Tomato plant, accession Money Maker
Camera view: bottom (45 deg); turntable rotation: 270 degrees
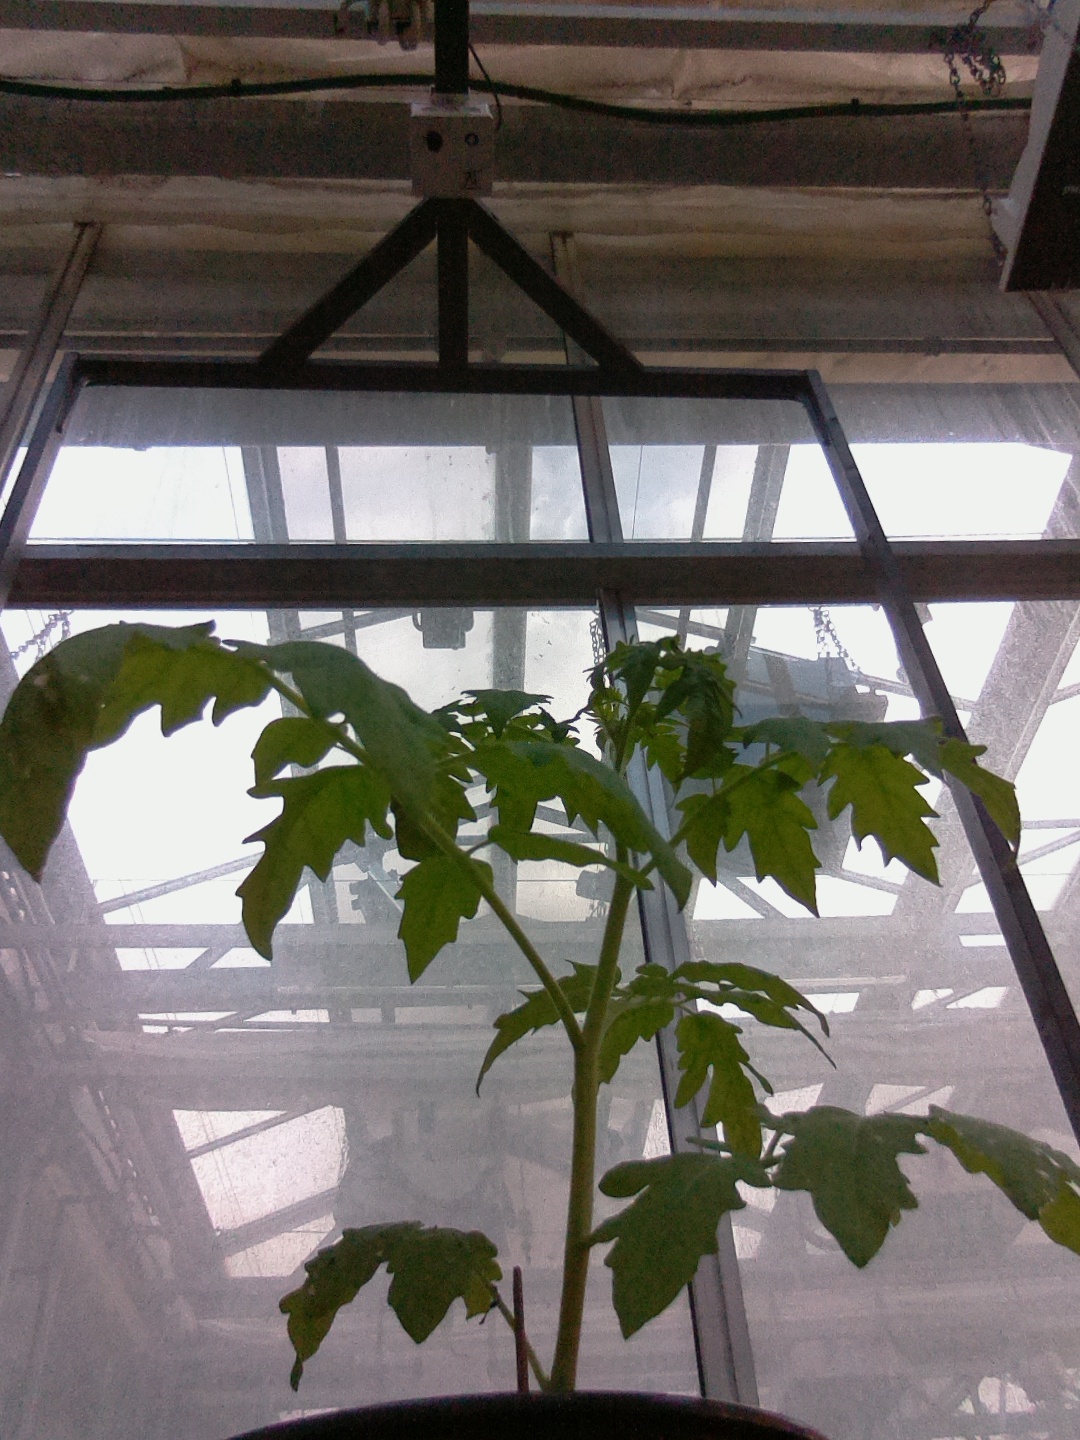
BBCH growth stage 13: 6 of true leaves visible